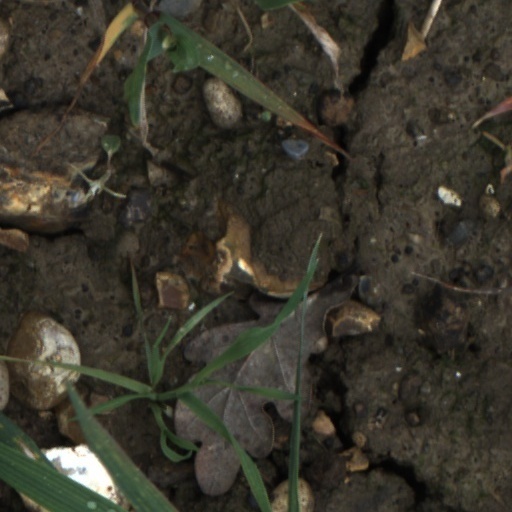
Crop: wheat